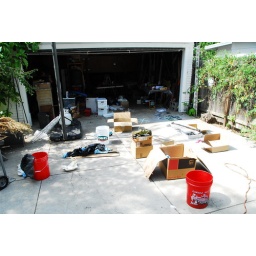
Cleaning parts. I've used over 300 blue shop paper towels.